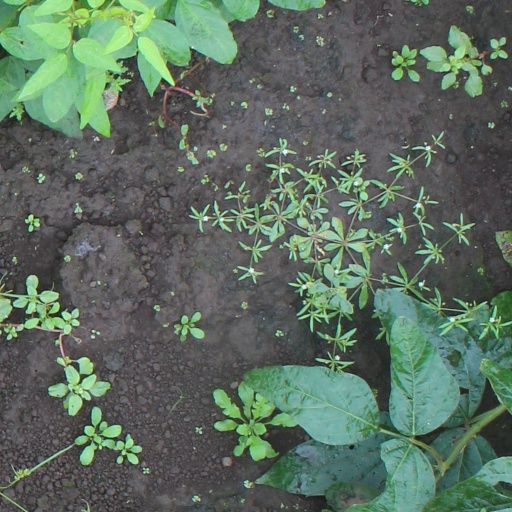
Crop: soybean